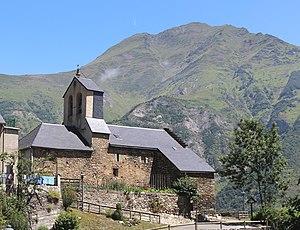
Église Saint-Martin de Grust (Hautes-Pyrénées)
Bages
La liste des églises des Hautes-Pyrénées recense de manière exhaustive les églises situées dans le département français des Hautes-Pyrénées.
Grust est une commune française située dans le département des Hautes-Pyrénées, en région Occitanie.